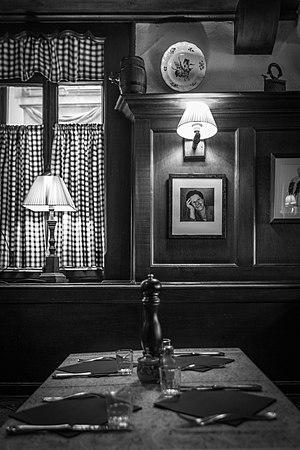
Vue intérieure de la Winstub «
Chez Yvonne est un célèbre restaurant de la ville de Strasbourg, en France, haut lieu de la gastronomie locale où, selon Gilles Pudlowski, « la rencontre des écrivains et des artistes parisiens en goguette dans la ville tient du rituel ». Quoique fondé dès 1873, l'établissement doit son nom à Yvonne Haller qui l'a géré de 1956 à 2001. Il est alors acquis par Jean-Louis de Valmigère qui le transmet à ses enfants dix ans plus tard.